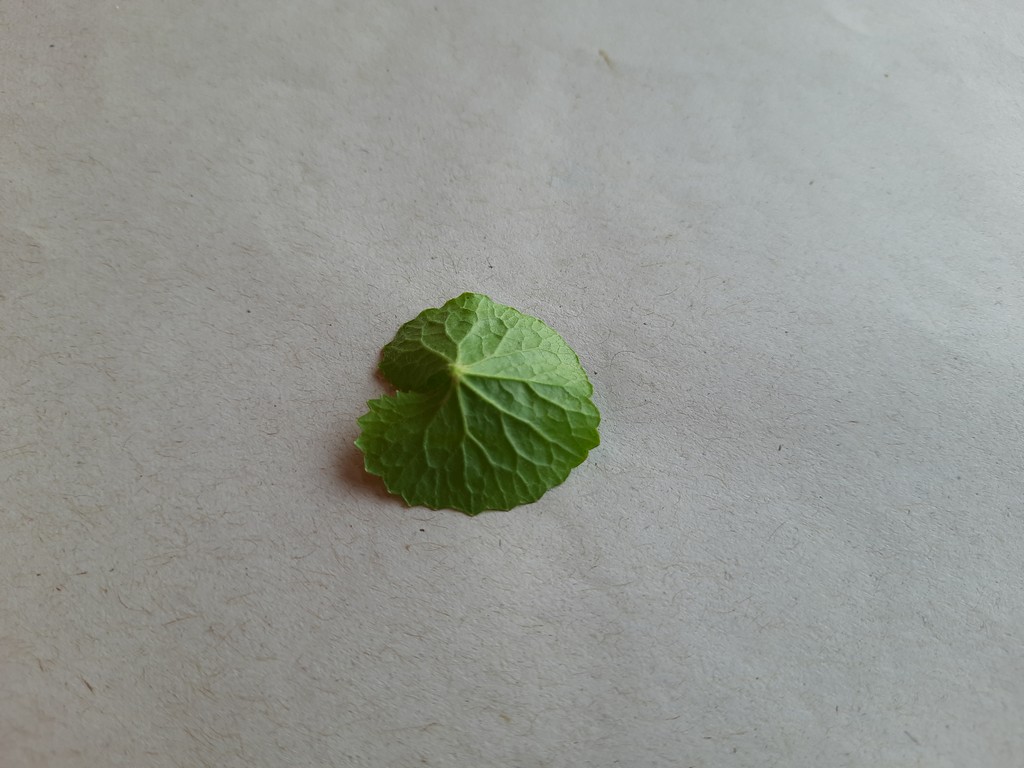
Label: Healthy